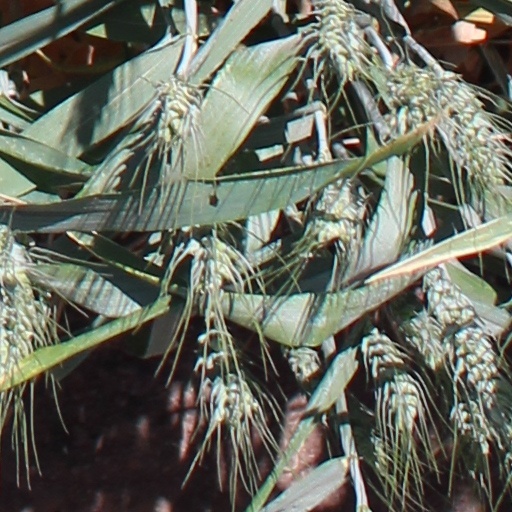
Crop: wheat